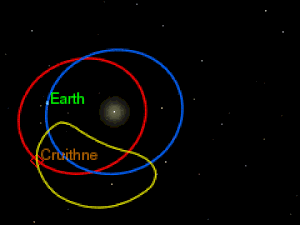
L'existence d’autres lunes de la Terre, c'est-à-dire des satellites naturels de la Terre autres que la Lune, a été postulée à plusieurs reprises au cours de l'histoire. Malgré ces déclarations, aucun autre satellite naturel de la Terre n'a été confirmé à ce jour. Plusieurs revendications se sont avérées invérifiables, alors que d'autres se sont avérées être des canulars.
(3753) Cruithne est un astéroïde géocroiseur de classe Aton mesurant environ cinq kilomètres de diamètre. Son orbite, de période quasi égale à celle de la Terre, l'a parfois fait surnommer à tort « seconde lune de la Terre » bien qu'il ne soit pas un satellite de celle-ci mais un compagnon ayant une orbite en fer à cheval.